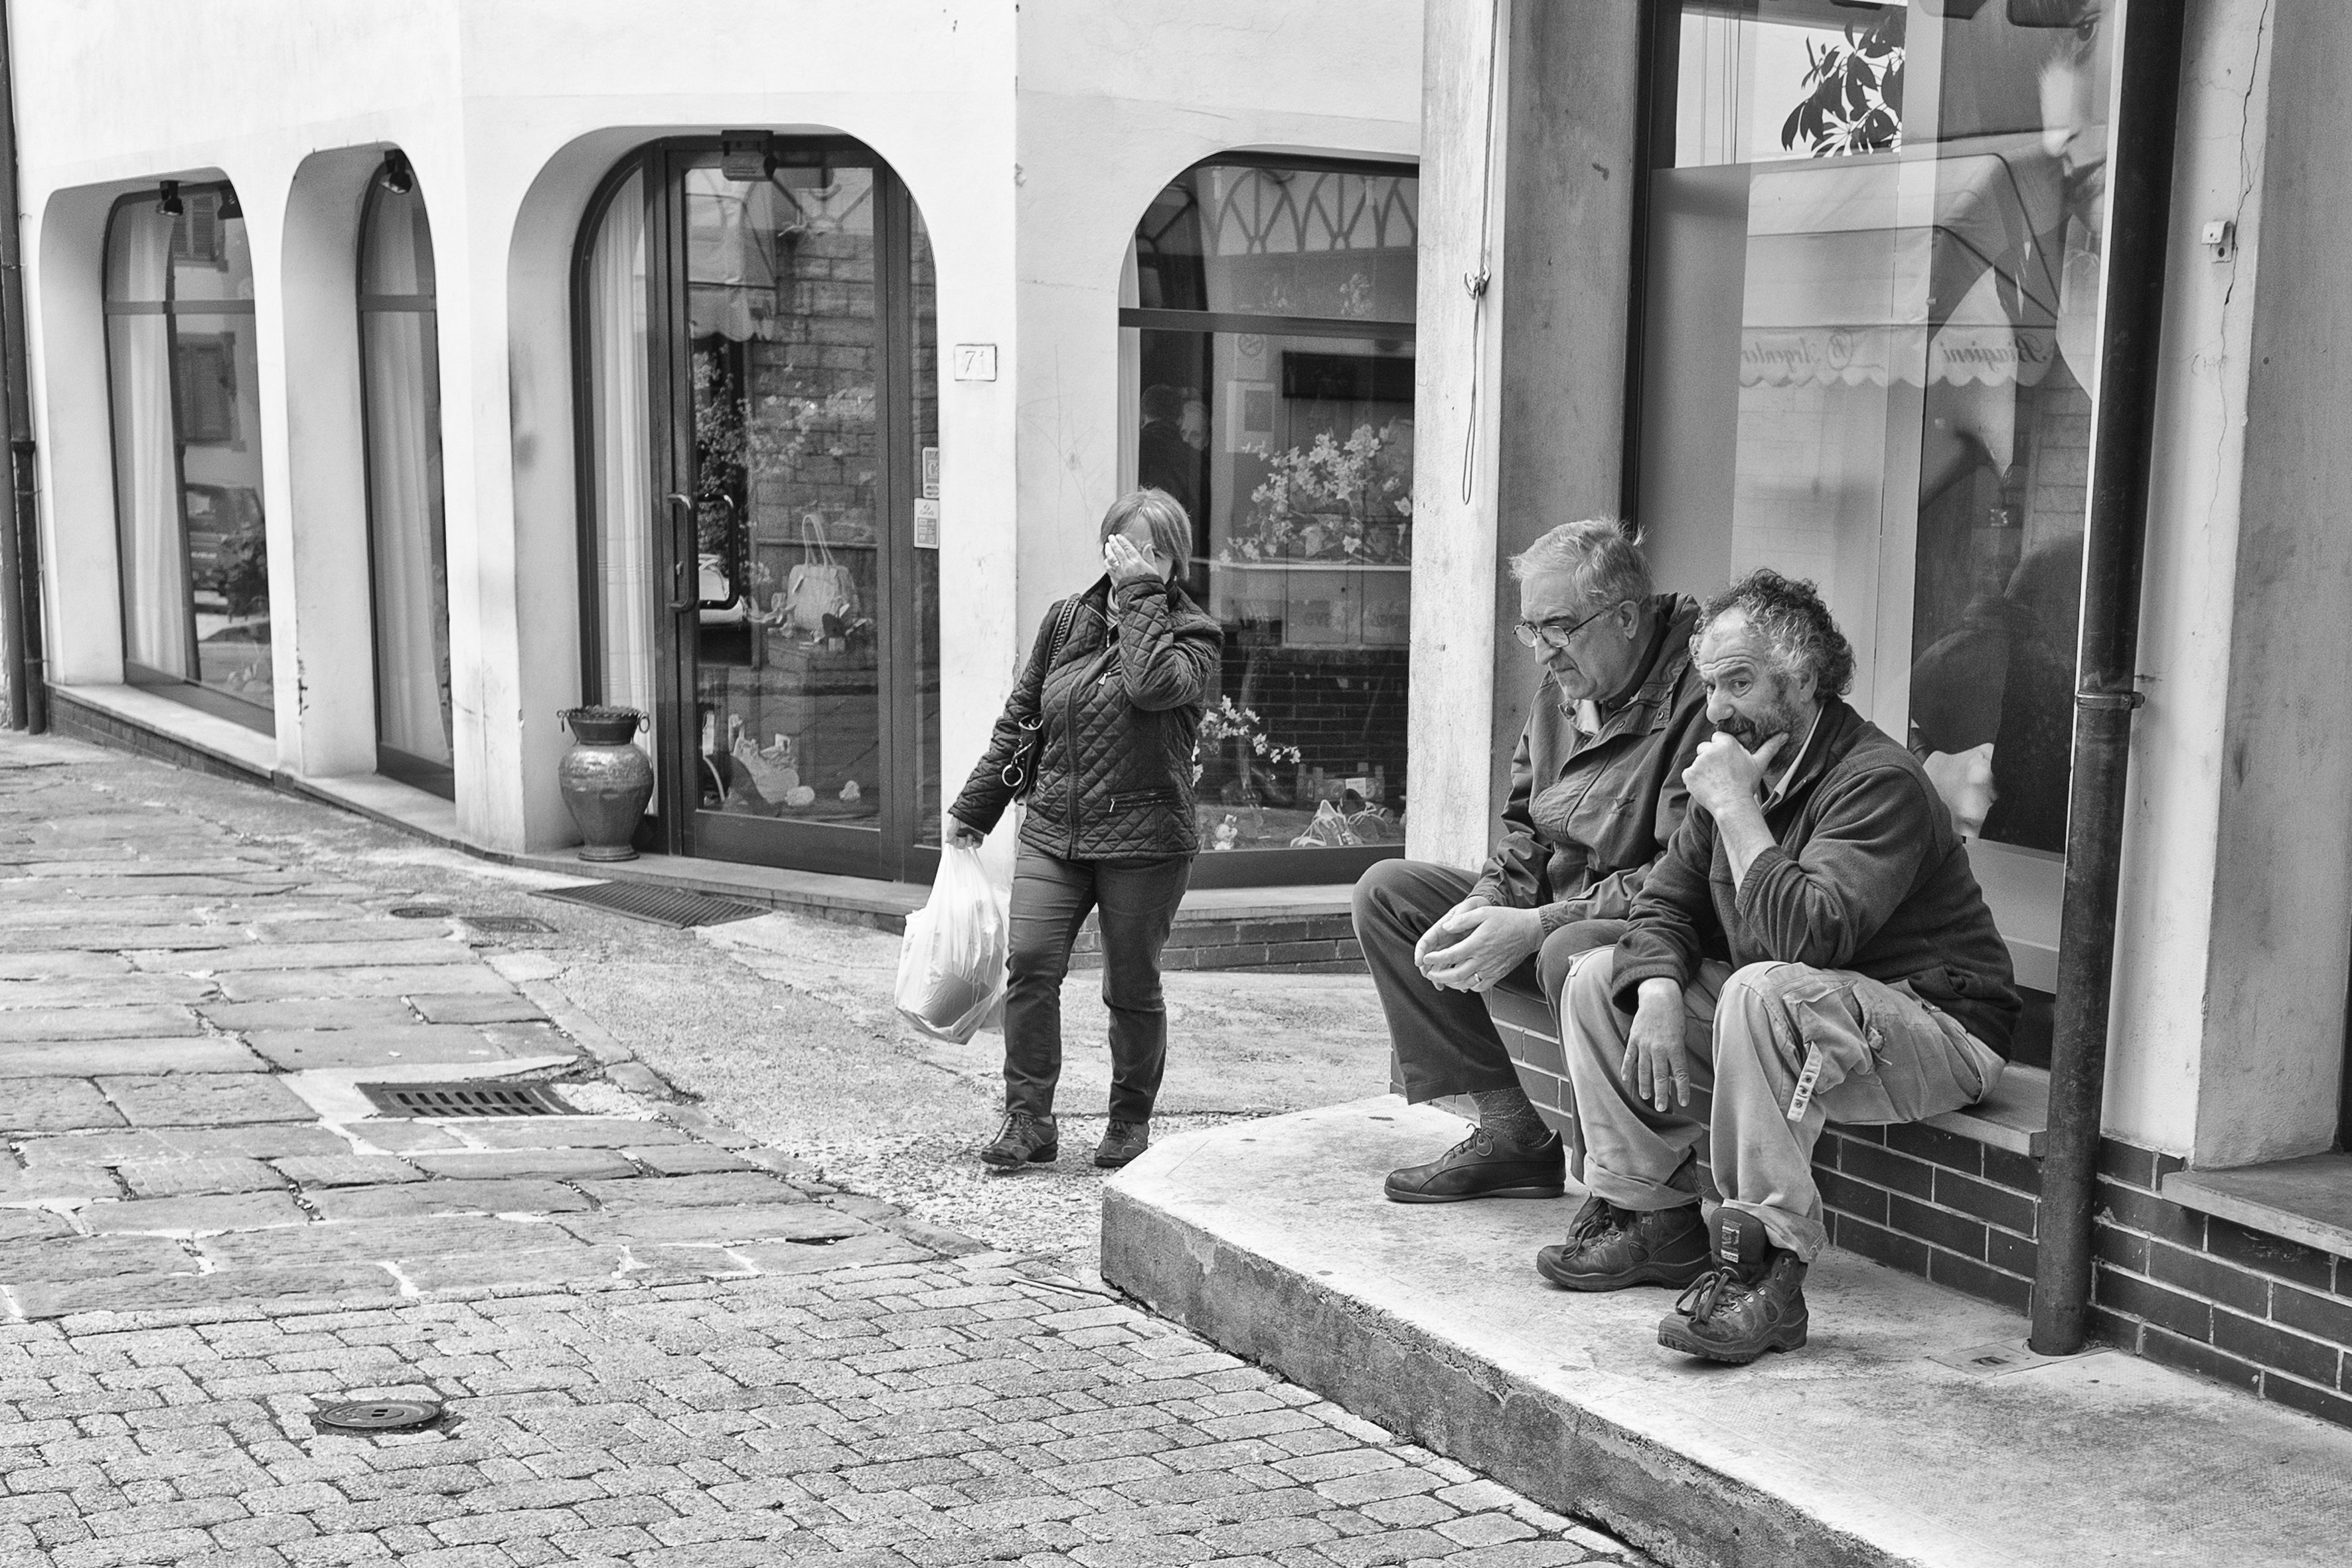
black and white, people, road, white, street, photography, urban, sitting, italy, tuscany, black, monochrome, bw, blackandwhite, blackwhite, infrastructure, photograph, snapshot, barga, urban area, monochrome photography, human positions